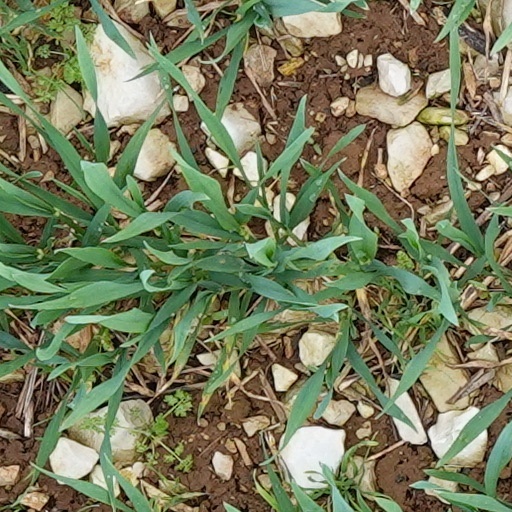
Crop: wheat